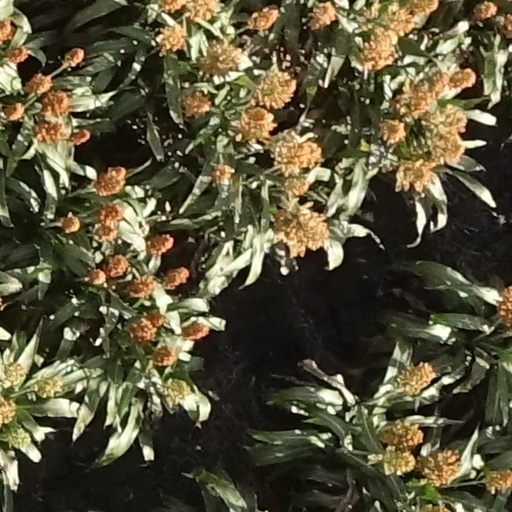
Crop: sorghum